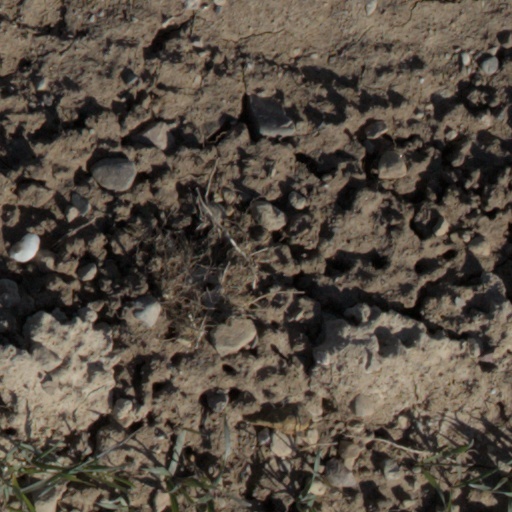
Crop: wheat